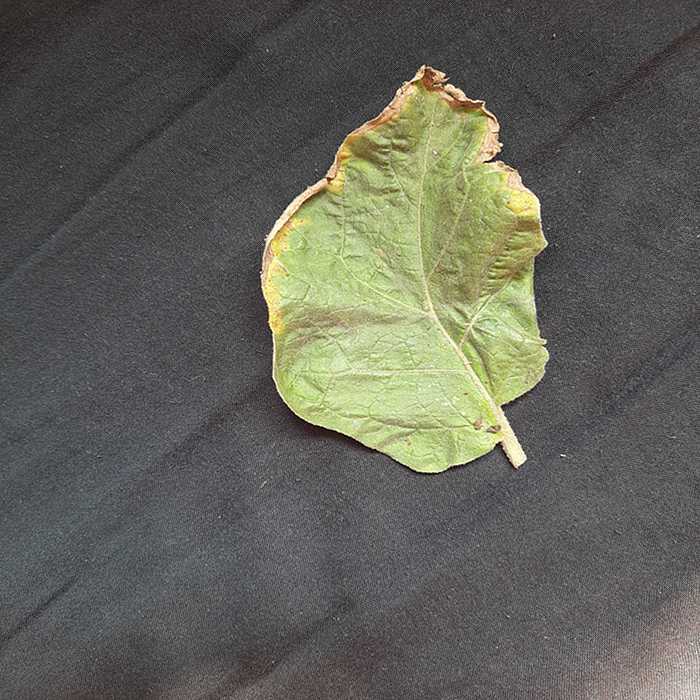
Plant: Eggplant
Label: Eggplant begomovirus